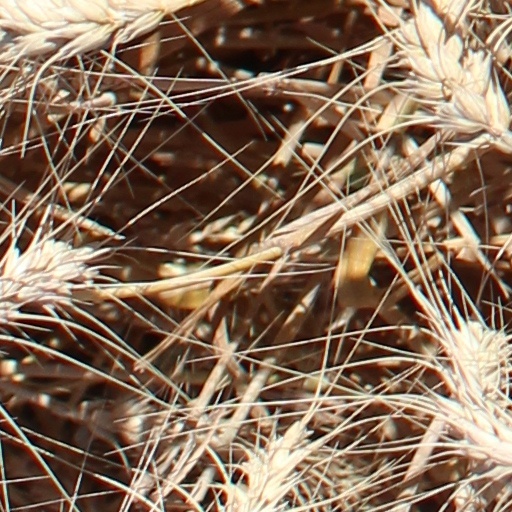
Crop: wheat